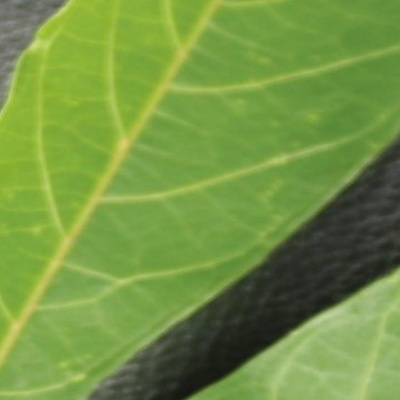
Crop: Cassava
Condition: green mite